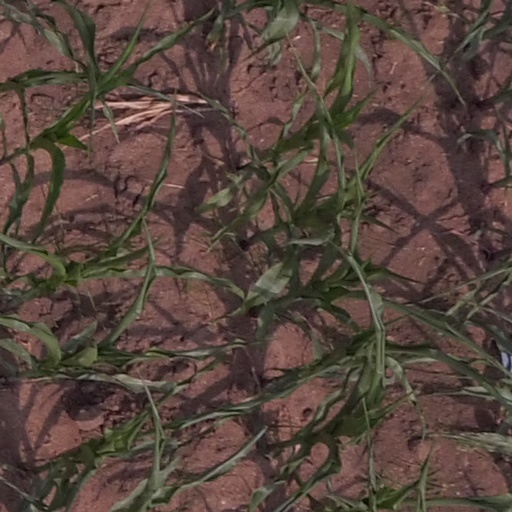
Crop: maize; corn